Allende meteorite

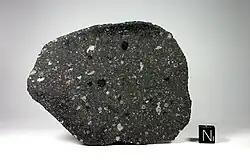
Allende meteorite – image by Matteo Chinellato; cube = 1 cm

The meteorite was formed from nebular dust and gas during the early formation of the Solar System. It is a "stony" meteorite, as opposed to an "iron," or "stony iron," the other two general classes of meteorite. Most Allende stones are covered, in part or in whole, by a black, shiny crust created as the stone descended at great speed through the atmosphere as it was falling towards the earth from space, causing the exterior of the stone to become very hot, melting it, and forming a glassy "fusion crust."